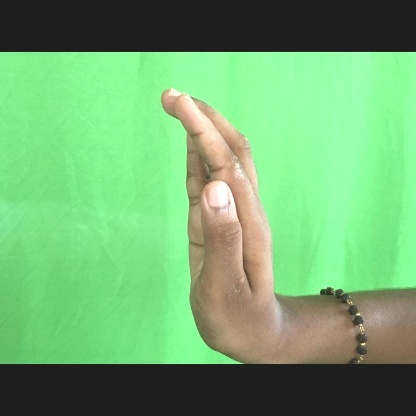
Mudra: Sarpasirsha